Skånevik Church

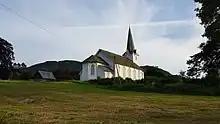
View of the church

Skånevik Church is a parish church of the Church of Norway in Etne Municipality in Vestland county, Norway. It is located in the village of Skånevik. It is one of the churches for the Skånevik parish which is part of the Sunnhordland prosti (deanery) in the Diocese of Bjørgvin. The white, wooden church was built in a long church design in 1900 using plans drawn up by the architect Hartvig Sverdrup Eckhoff. The church seats about 400 people.